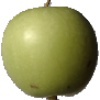
Label: apple_granny_smith